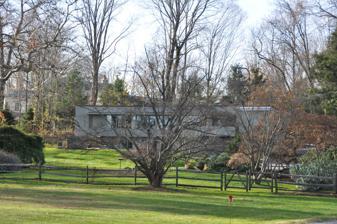
Building: Marcel Breuer House II
Country: United States of America
Year built: 1947
United States historic place Marcel Breuer House II U.S. National Register of Historic Places Show map of Connecticut Show map of the United States Location 122 Sunset Hill Rd, New Canaan, Connecticut Coordinates 41°9′21″N 73°30′25″W / 41.15583°N 73.50694°W / 41.15583; -73.50694 Area 2.8 acres (1.1 ha) Built 1947 ( 1947 ) Architect Breuer, Marcel; et al. Architectural style Modern Movement MPS Mid-Twentieth-Century Modern REsidences in Connecticut 1930-1979, MPS NRHP reference No. 10000572 Added to NRHP September 16, 2010 The Marcel Breuer House II , also known as the New Canaan Breuer House I , is a historic house at 122 Sunset Hill Road in New Canaan, Connecticut .  Built in 1947, it was designed by architect Marcel Breuer as a home for his family.  It is an important early example of his Modern Movement designs, with a cantilevered design featuring glass and stone finishes.  The house, occupied by his family for just four years, was listed on the National Register of Historic Places in 2010. Description and history The Marcel Breuer House II is located north of the town center of New Canaan, in a residential setting on the west side of Sunset Hill Road.  It is set back about 200 feet (61 m) from the street, with a long sloping meadow in between.  The house is built using typical balloon framing techniques, augmented by the use of steel cables and specially designed exterior sheathing to assist in supporting the sections of the building that are cantilevered some 10 feet (3.0 m) beyond the foundation's edge.  The main east-facing facade is characterized by blocks of fixed and casement windows, separated by gray-painted cypress siding.  An addition was made to the west (rear) of the main block was designed by Breuer protegé Herbert Beckhard . The house was designed by Marcel Breuer and completed in 1947.  Breuer came to the United States in 1937, settling first in Massachusetts, where his first self-designed family home stands in Lincoln , near the landmark Gropius House .  He relocated to New York City in 1946, and chose New Canaan due to its proximity to the city and its leafy suburban character.  The house is an early example of Breuer's "long box" designs, in which the main volume of the house appears as a floating box, and also exemplifies the architect's interest in cantilevered designs.  In this house, the cantilevered section have been repeatedly shored up to deal with sagging. The Breuers lived in this house until 1951, when they moved into Breuer's second New Canaan house.  Breuer also designed a summer house in Wellfleet, Massachusetts for the family's use. See also National Register of Historic Places listings in Fairfield County, Connecticut Woods End Road Historic District , location of the Marcel Breuer House I References